Fallen Angels (Niven, Pournelle, and Flynn novel)

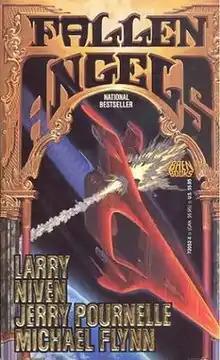

Fallen Angels (1991) is a science fiction novel by three American science fiction authors, Larry Niven, Jerry Pournelle, and Michael Flynn, and published by Jim Baen. Winner of 1992 Prometheus Award, the novel was written as a tribute to the science fiction fandom and includes many of its well-known figures, legends, and practices. It champions modern technology and ridicules its critics, including, budget cutting politicians, fringe environmentalists, and the forces of ignorance.